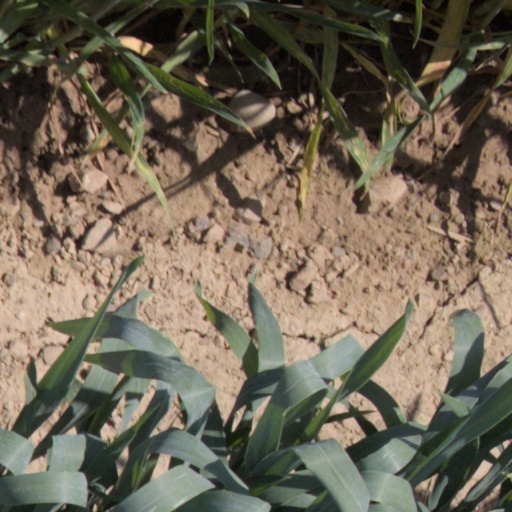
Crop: wheat